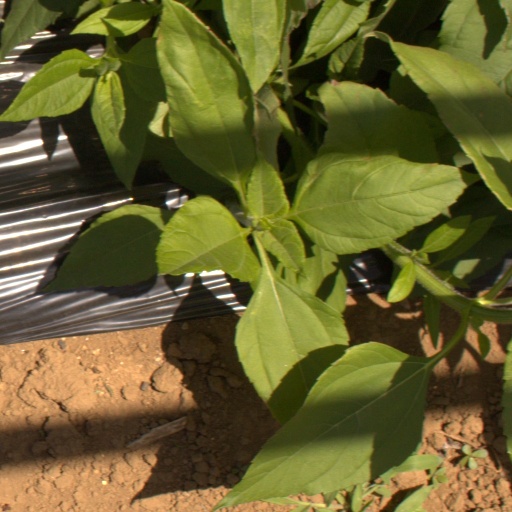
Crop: Jerusalem artichoke